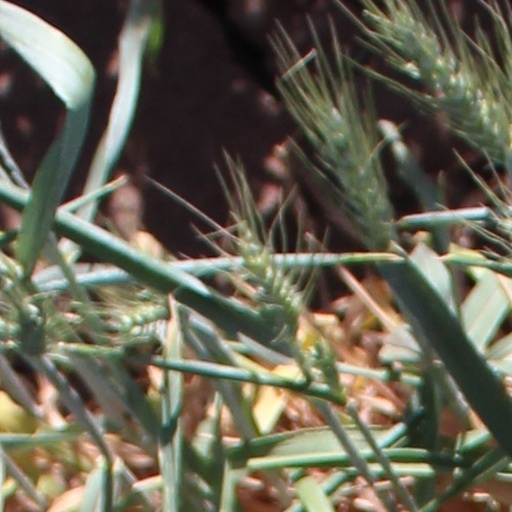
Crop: wheat